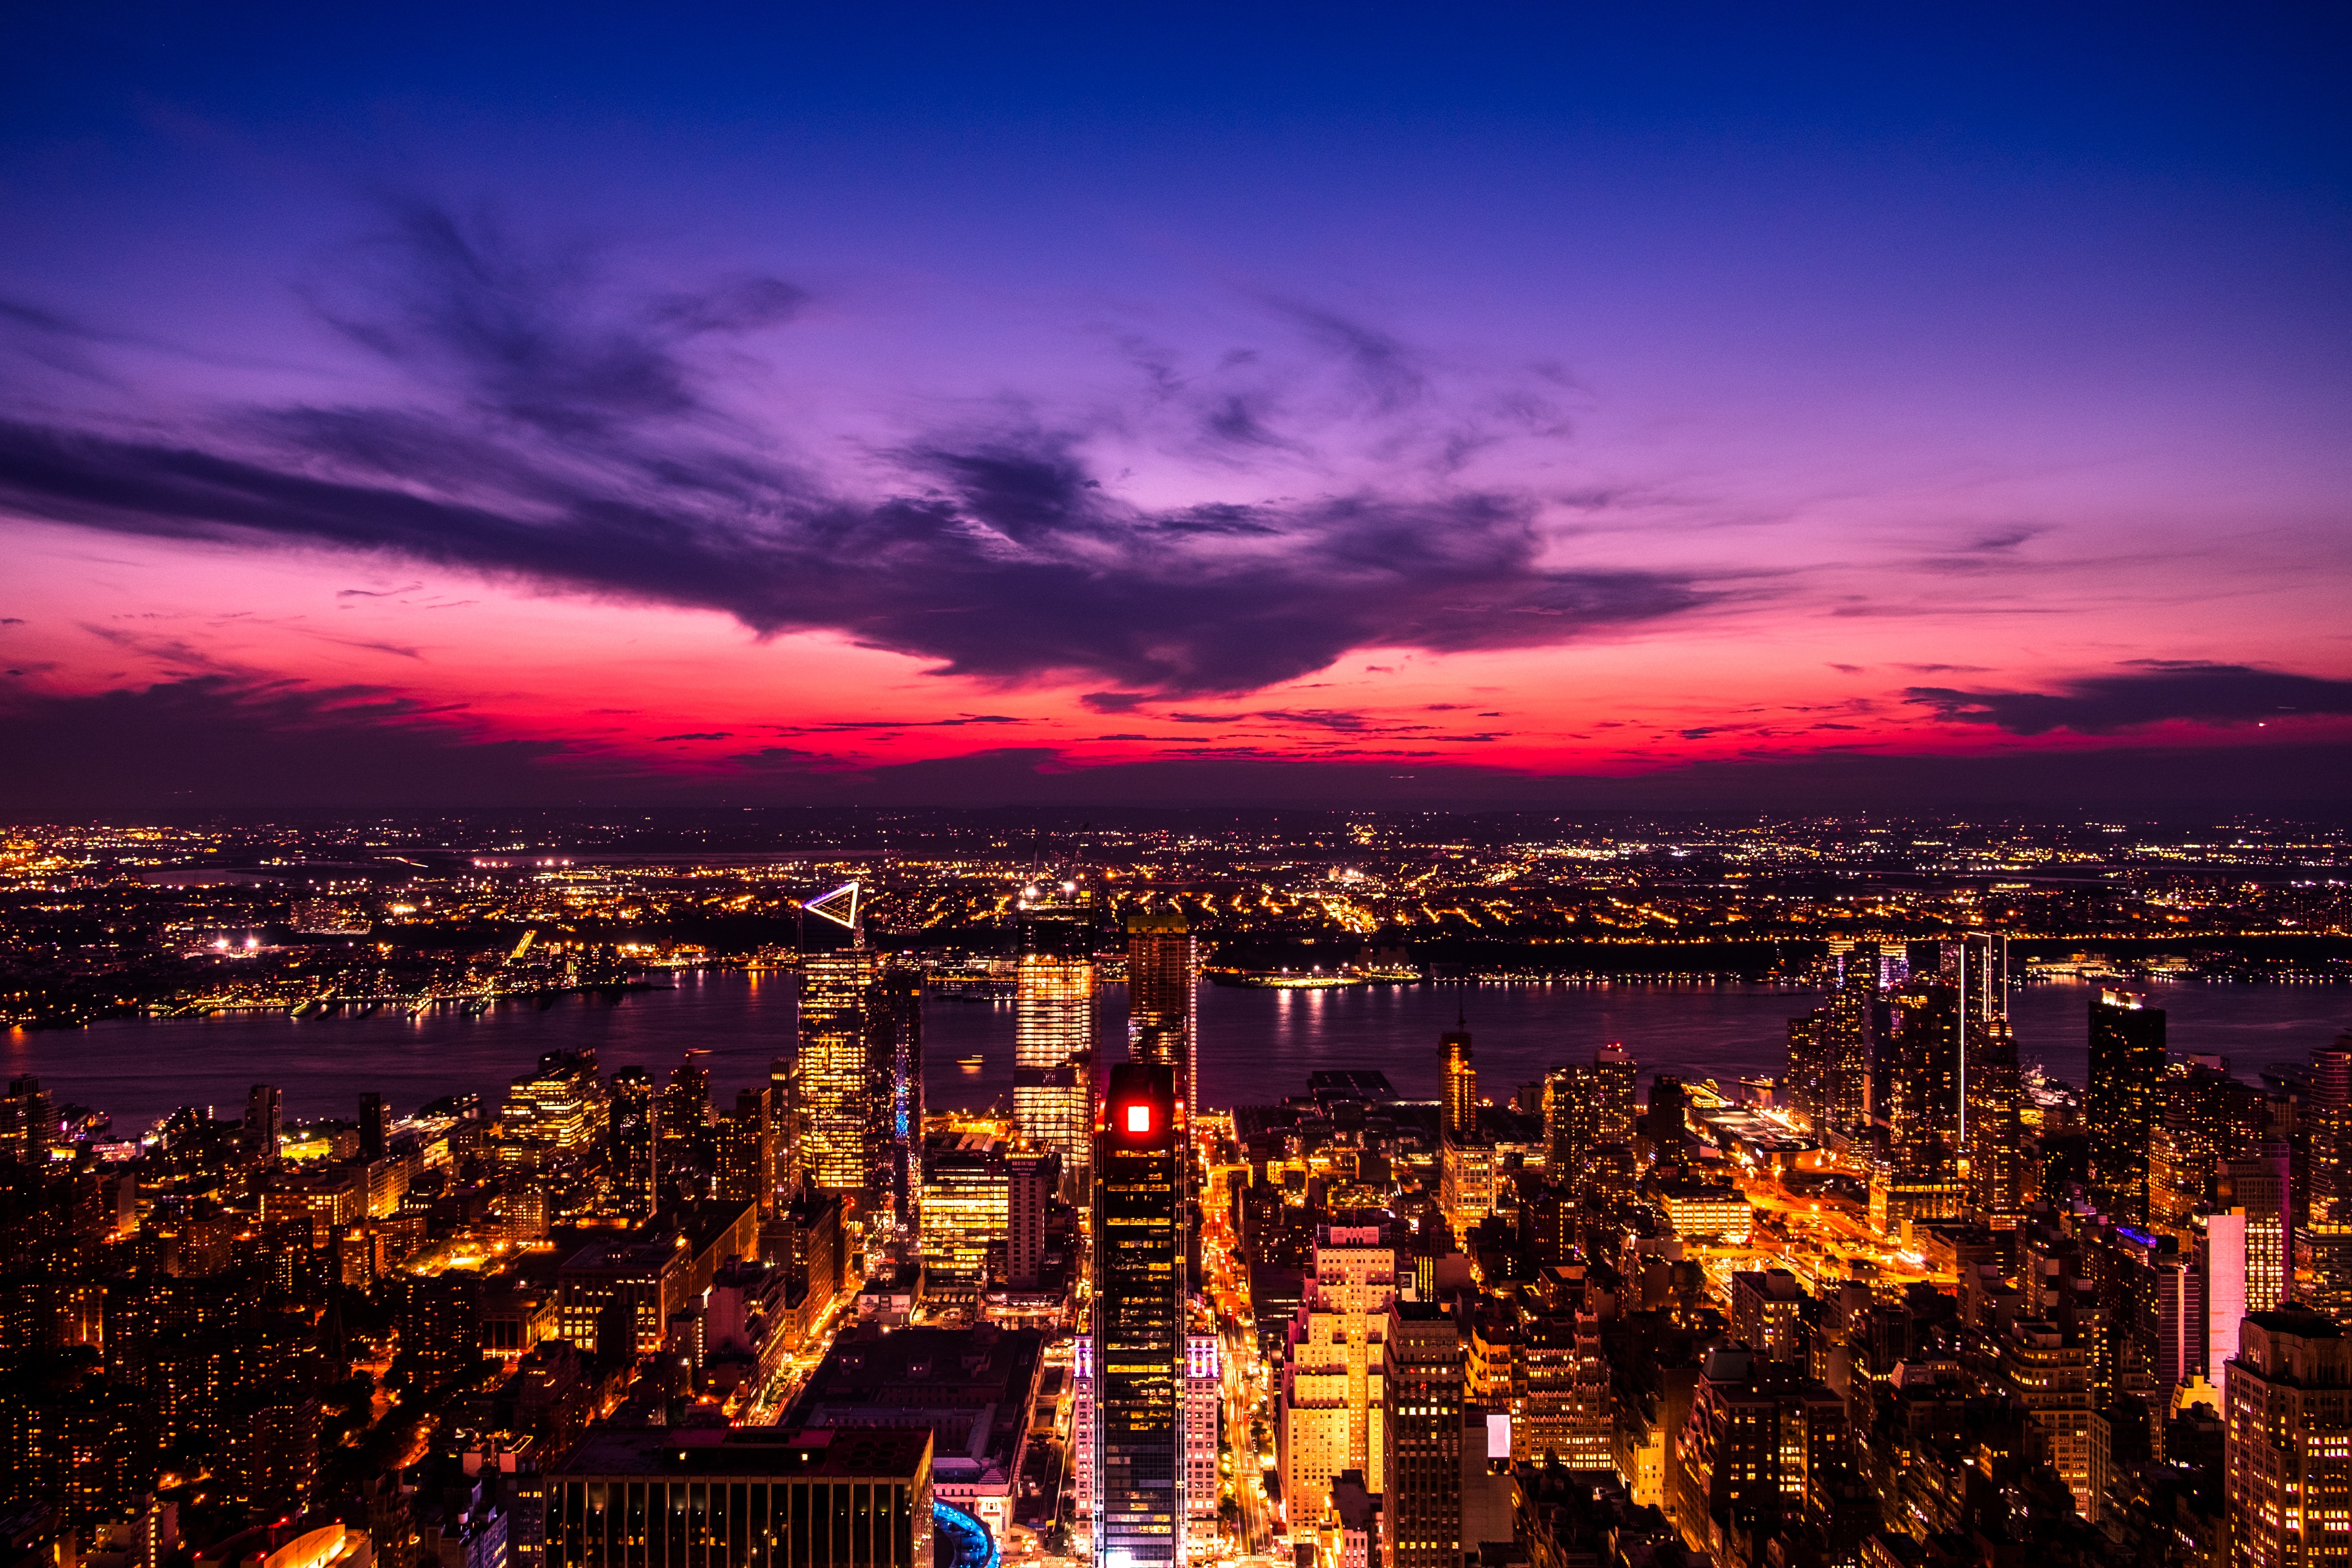
sky, cityscape, metropolitan area, urban area, city, metropolis, dusk, afterglow, horizon, cloud, night, skyline, sunset, evening, human settlement, landmark, pink, skyscraper, town, downtown, morning, tower block, sunrise, atmosphere, architecture, real estate, photography, landscape, dawn, building, magenta, world, red sky at morning, meteorological phenomenon, tourism